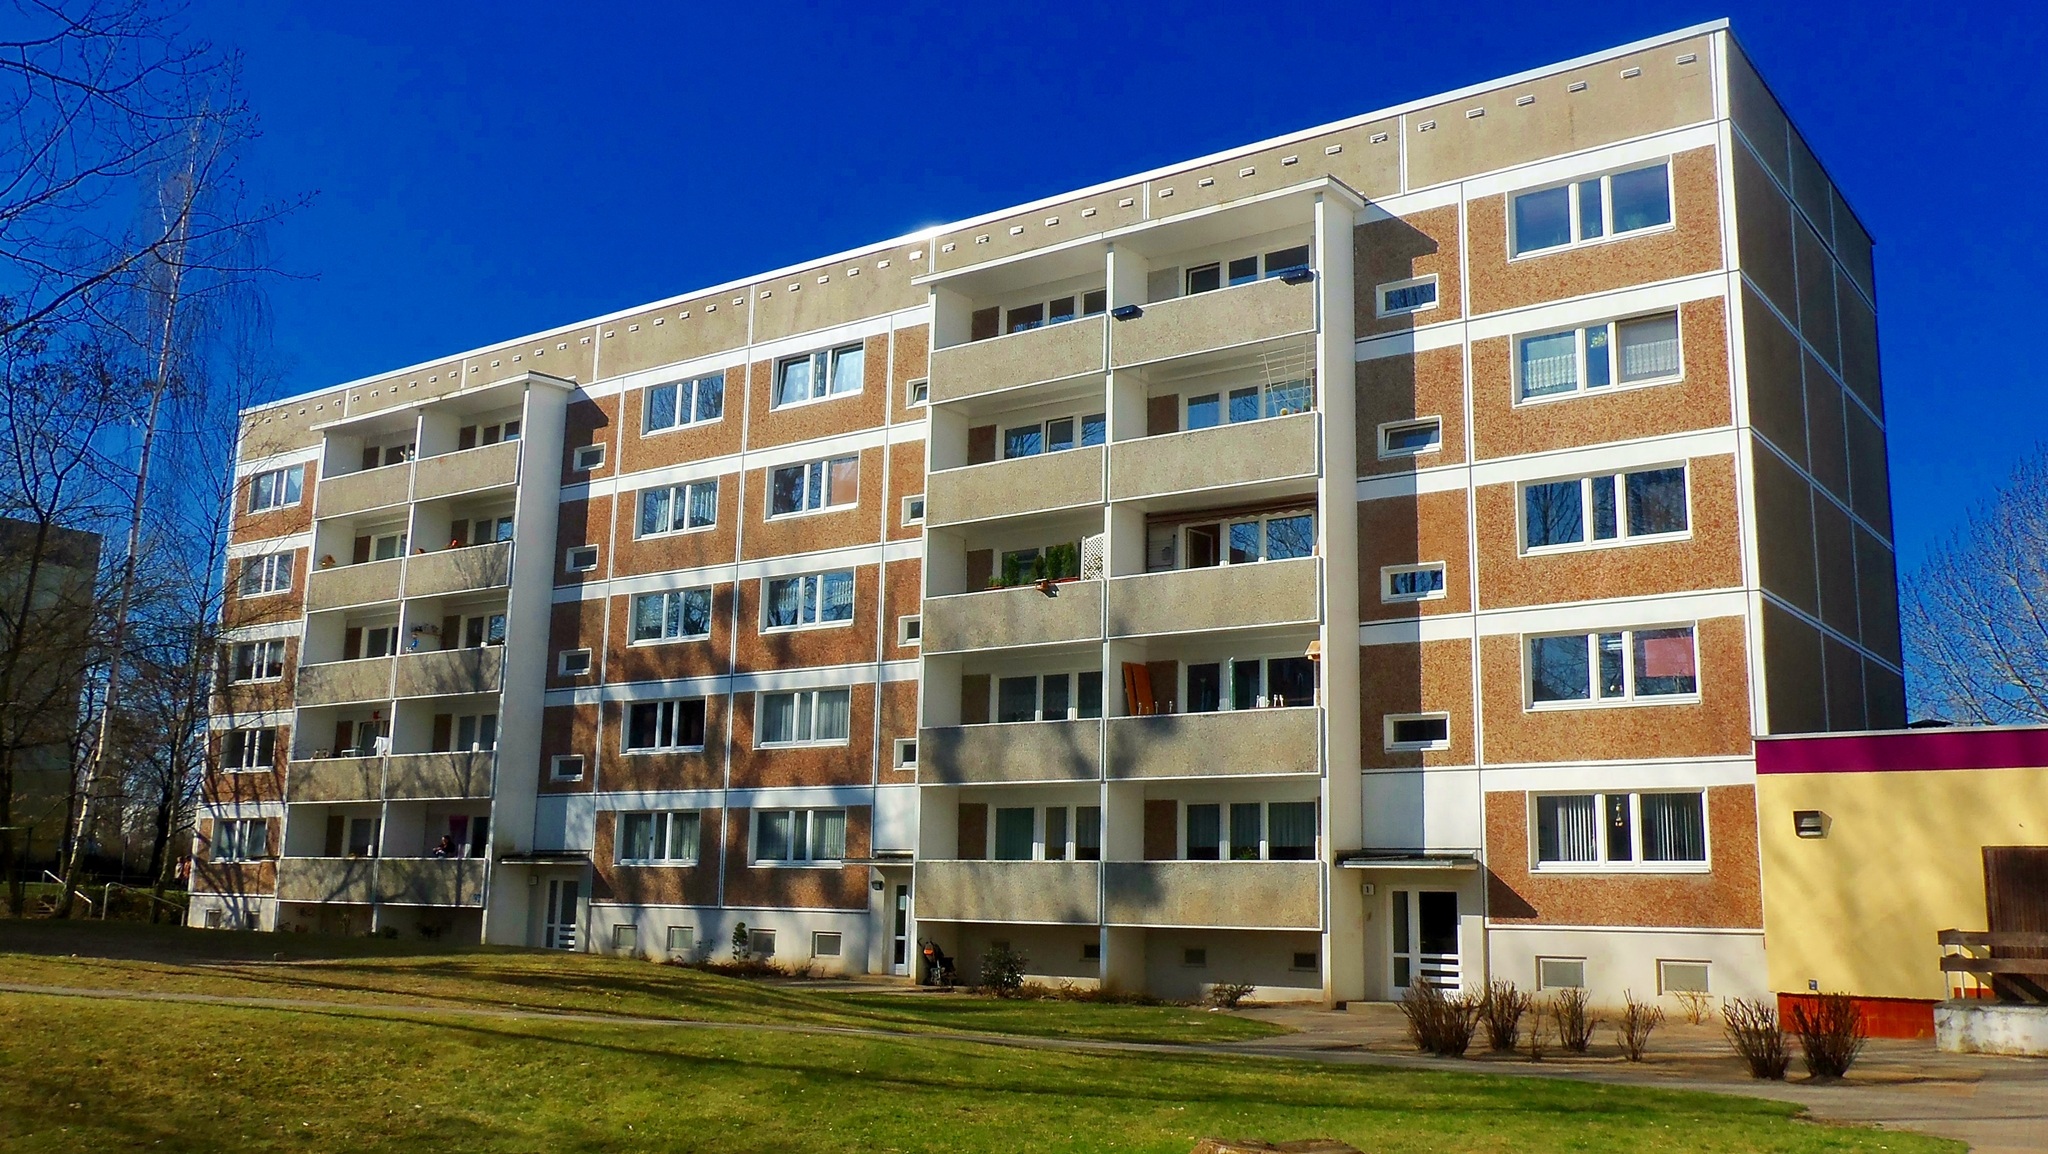
architecture, structure, house, building, home, urban, construction, facade, property, residential, apartment, modern, concrete, tower block, block, flat, estate, dormitory, commercial building, condominium, neighbourhood, real estate, functional, residential area, mixed use, appartment building